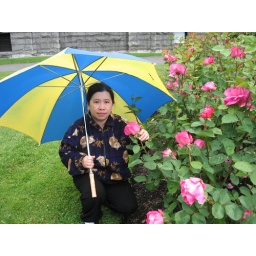
A woman with a monalisa smile holding a bright colored umbrella and a pink rose flower in full blooms